Clan Ross

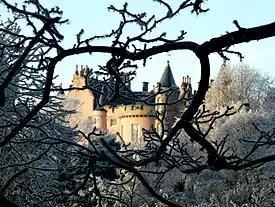
Balnagown Castle once seat of the chiefs of Clan Ross. It is now owned by Mohammed Al-Fayed.

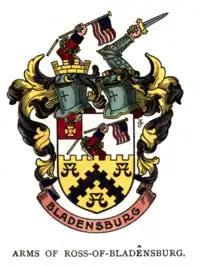
Ross of Bladensburg coat of arms

Col. Charles, 13th Lord Ross of Hawkhead and 15th of Balnagowan, was killed in 1745 leading some members of the clan at the Battle of Fontenoy fighting against the French on 30 April 1745. Balnagowan passed to George, 13th Lord Ross, in 1745. William, 14th Lord Ross, died unmarried, and Balnagowan then passed to Sir James Lockhard, 2nd Baronet of Carstairs.